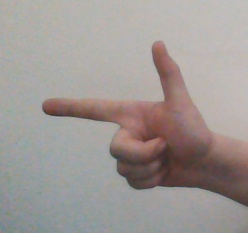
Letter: yaa